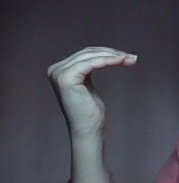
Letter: haa